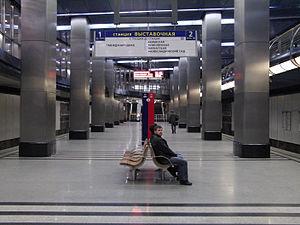
La liste des stations du métro de Moscou présente les stations des 12 lignes qui composent le métro de Moscou aujourd'hui.
Vystavotchnaïa est une station de la ligne Filiovskaïa du métro de Moscou. Elle est située sur le territoire de l'arrondissement Presnenski dans le district administratif central de Moscou.